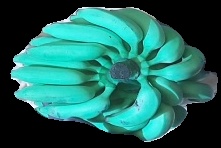
Variety: elakki-bale
Grade: grade3